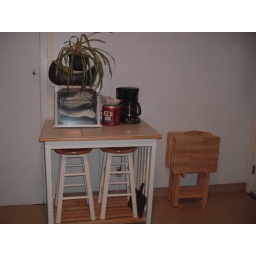
opposite wall in kitchen